Kalugumalai

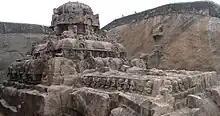
Vettuvan Koil

Vettuvan Koil is a Hindu temple built between the 8th and 9th century. Kalugumalai is a priceless unfinished Pandyan monolith cave temple, part of the iconographic richness that helped chronicle the burgeoning richness of the Tamil culture, traditions, and sacred centres containing religious art. About 7.5 meter of the mountain is excavated in a rectangular fashion and in the middle the temple is sculpted from a single piece of rock. The carvings reflect the southern temple style of the Pandya era. Only the top portion of the temple is completed. The temple has an entrance and centre hall for the main deity. In the later days Ganesha's idol is kept and worshipped. At the top of the temple beautiful sculpture of Uma Maheswarar, Dakshinamoorthy, Vishnu and Brahma can be found. This temple is of same style of Kailasnath temple in Ellora, structural shrines at Pattadakal in Bijapur, monolithic temples of Pallavas at Mamallapuram showing the close political relationship between Pallavas, Chalukyas and Rashtrakutas. There are around 122 sculptures in the rock cut temple. The intricately carved statues are from fine granite. Here, another temple is the Sri Ananthamma Kovil.